Karl von Holtei

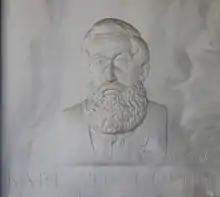
Memorial plaque in Breslau

As a dramatist Holtei may be said to have introduced the vaudeville into Germany; as an actor, although remaining behind the greater artists of his time, he contrived to fascinate his audience by the dramatic force of his exposition of character as a reciter, especially of Shakespeare, he knew no rival. August Lewald said of Holtei that by the energy of his poetic conception and plastic force he brought his audience round to his own ideas; and he added, "an eloquence such as his I have never met with in any other German."